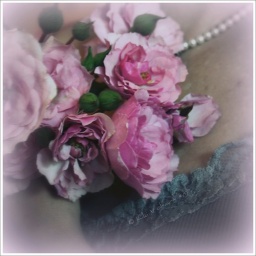
A smile is the light in the window of your face that tells people you're at home.